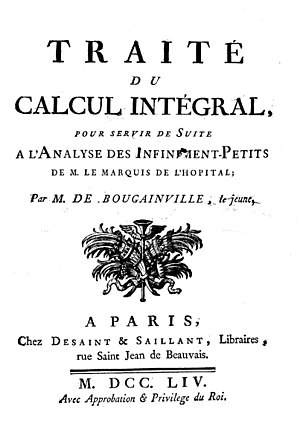
Louis-Antoine de Bougainville / Litteratur
Traité du calcul intégral, 1754
Louis-Antoine, comte de Bougainville var en fransk opdagelsesrejsende og admiral. Han var samtidig med James Cook og blev berømt for sine ekspeditioner til Falklandsøerne og sin udforskning af Stillehavet.